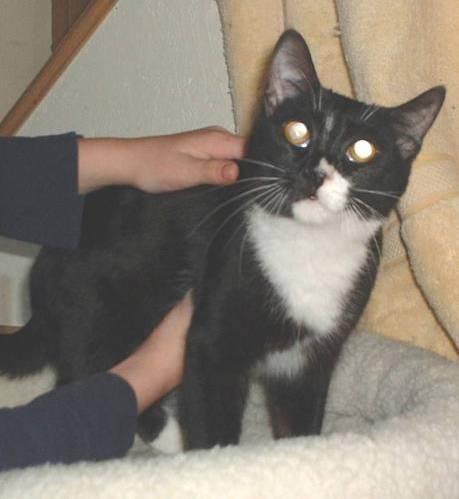
cat